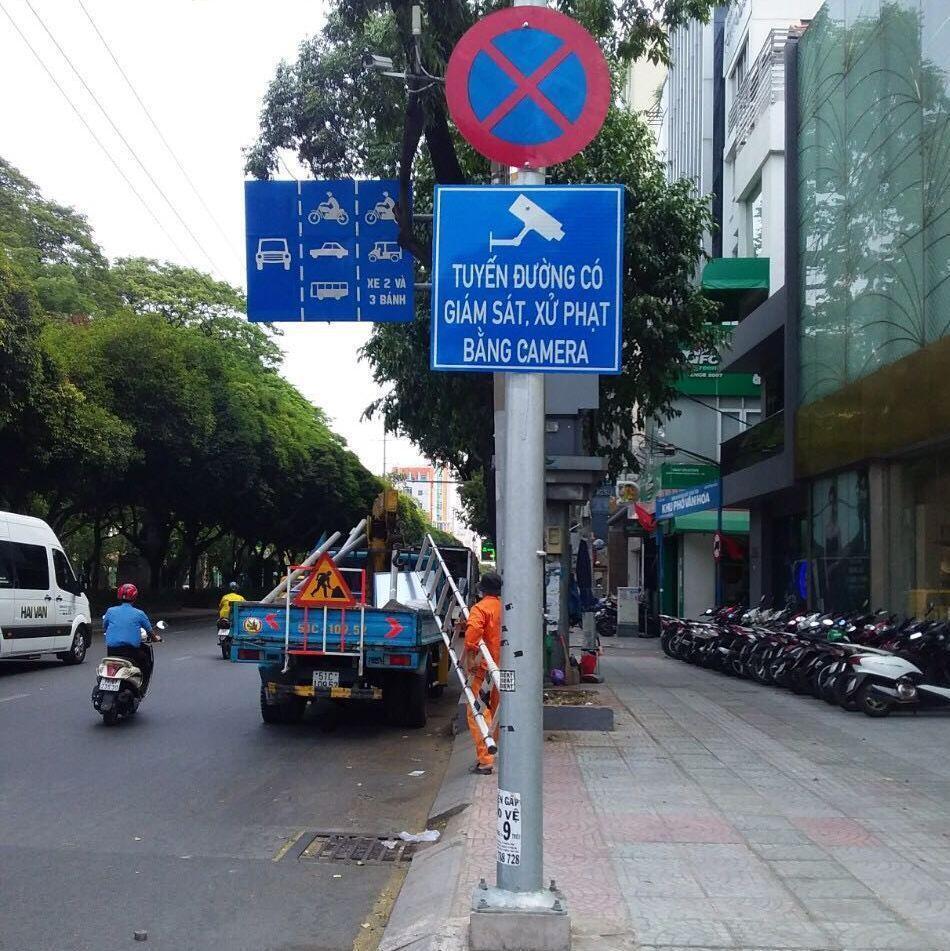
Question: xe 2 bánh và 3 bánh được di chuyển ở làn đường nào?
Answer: làn đường trong cùng